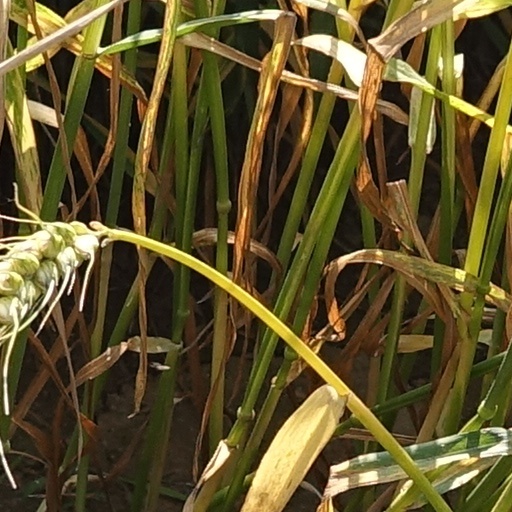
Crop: wheat